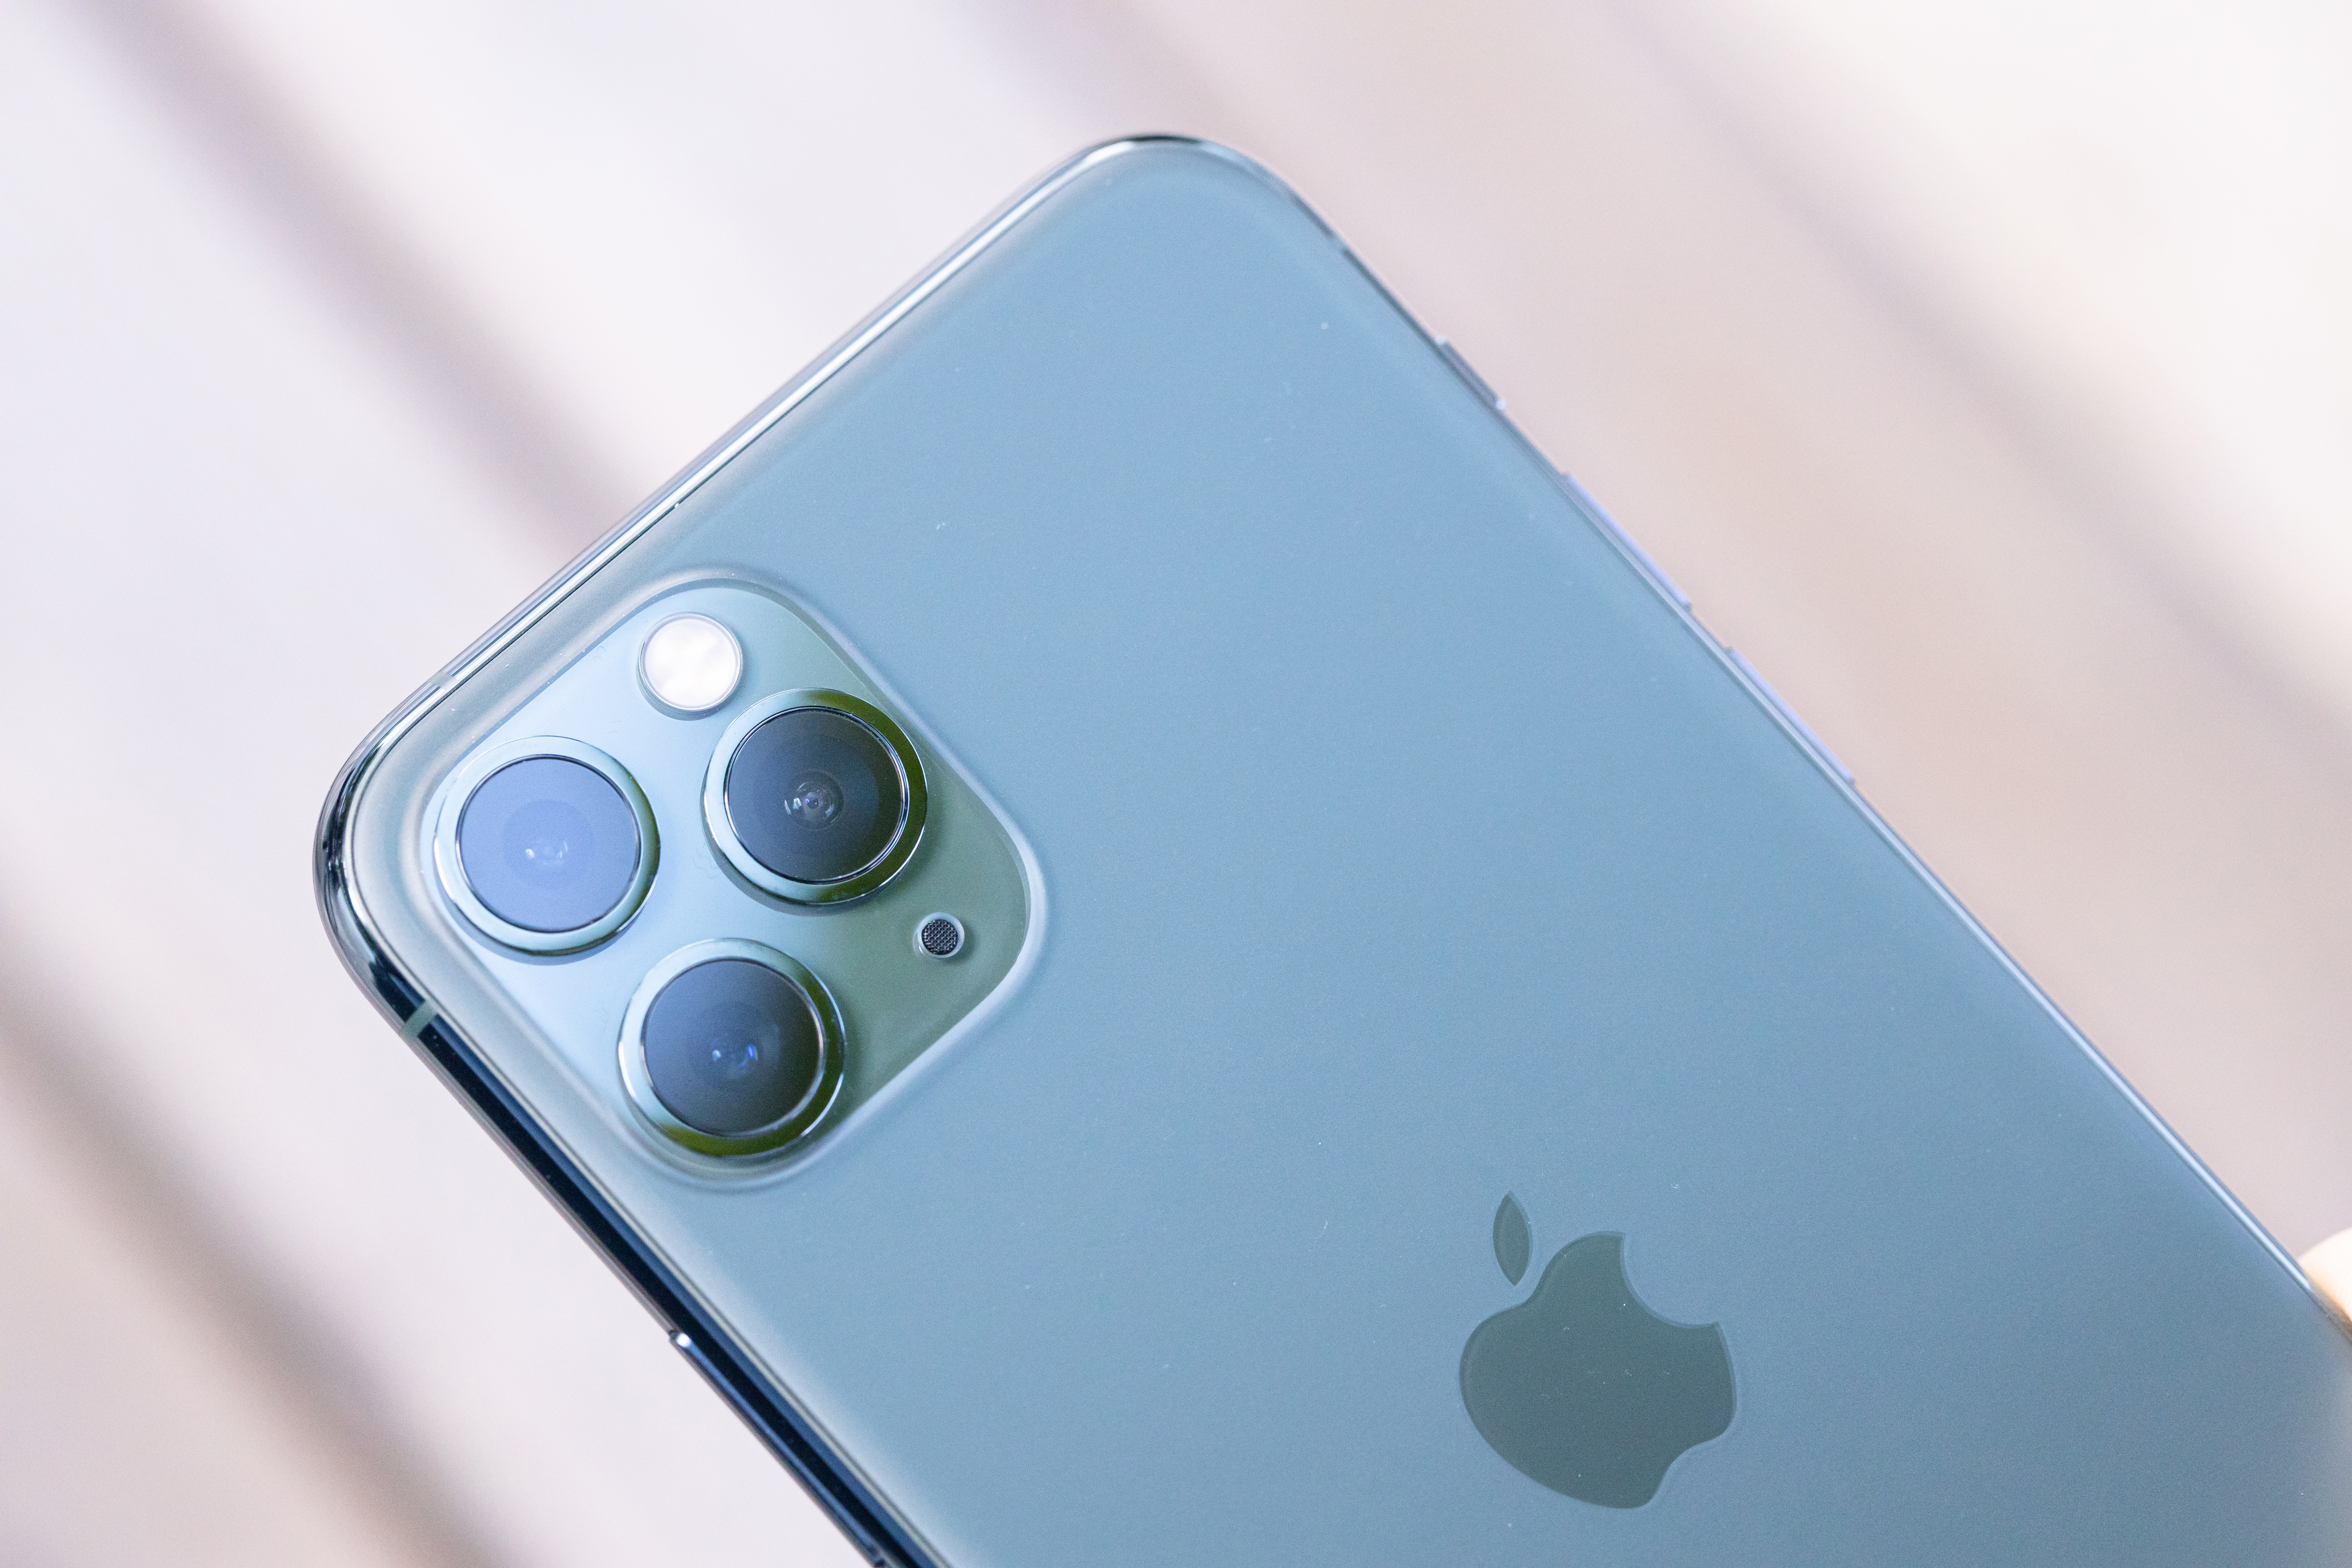
iPhone11, gadget, mobile phone, smartphone, portable communications device, communication device, electronic device, technology, iphone, electronics, Material property, feature phone, telephone